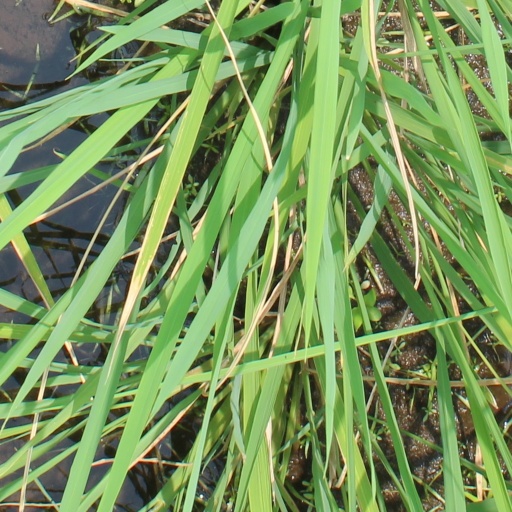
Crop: rice